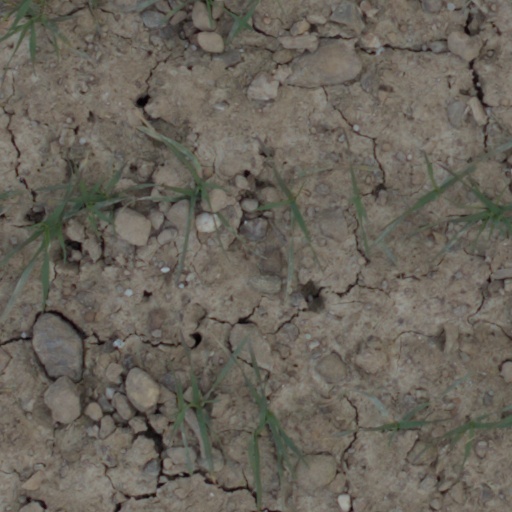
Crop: wheat